Tabua

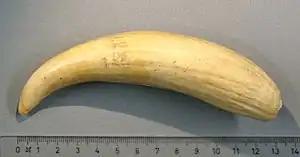
Tooth of a sperm whale

A tabua is a polished tooth of a sperm whale that is an important cultural item in Fijian society. They were traditionally given as gifts for atonement or esteem (called "sevusevu"), and were important in negotiations between rival chiefs. The dead men would be buried with their tabua, along with war clubs and even their strangled wives, to help them in the afterlife. Originally they were very rare items, available only from beached whales and from trade from neighbouring Tonga (where the practice may have originated), but when the market became known in the early 19th century thousands of teeth, and fake teeth made from ivory and walrus tusks entered the market. This trade led to the development of the European art of scrimshaw.